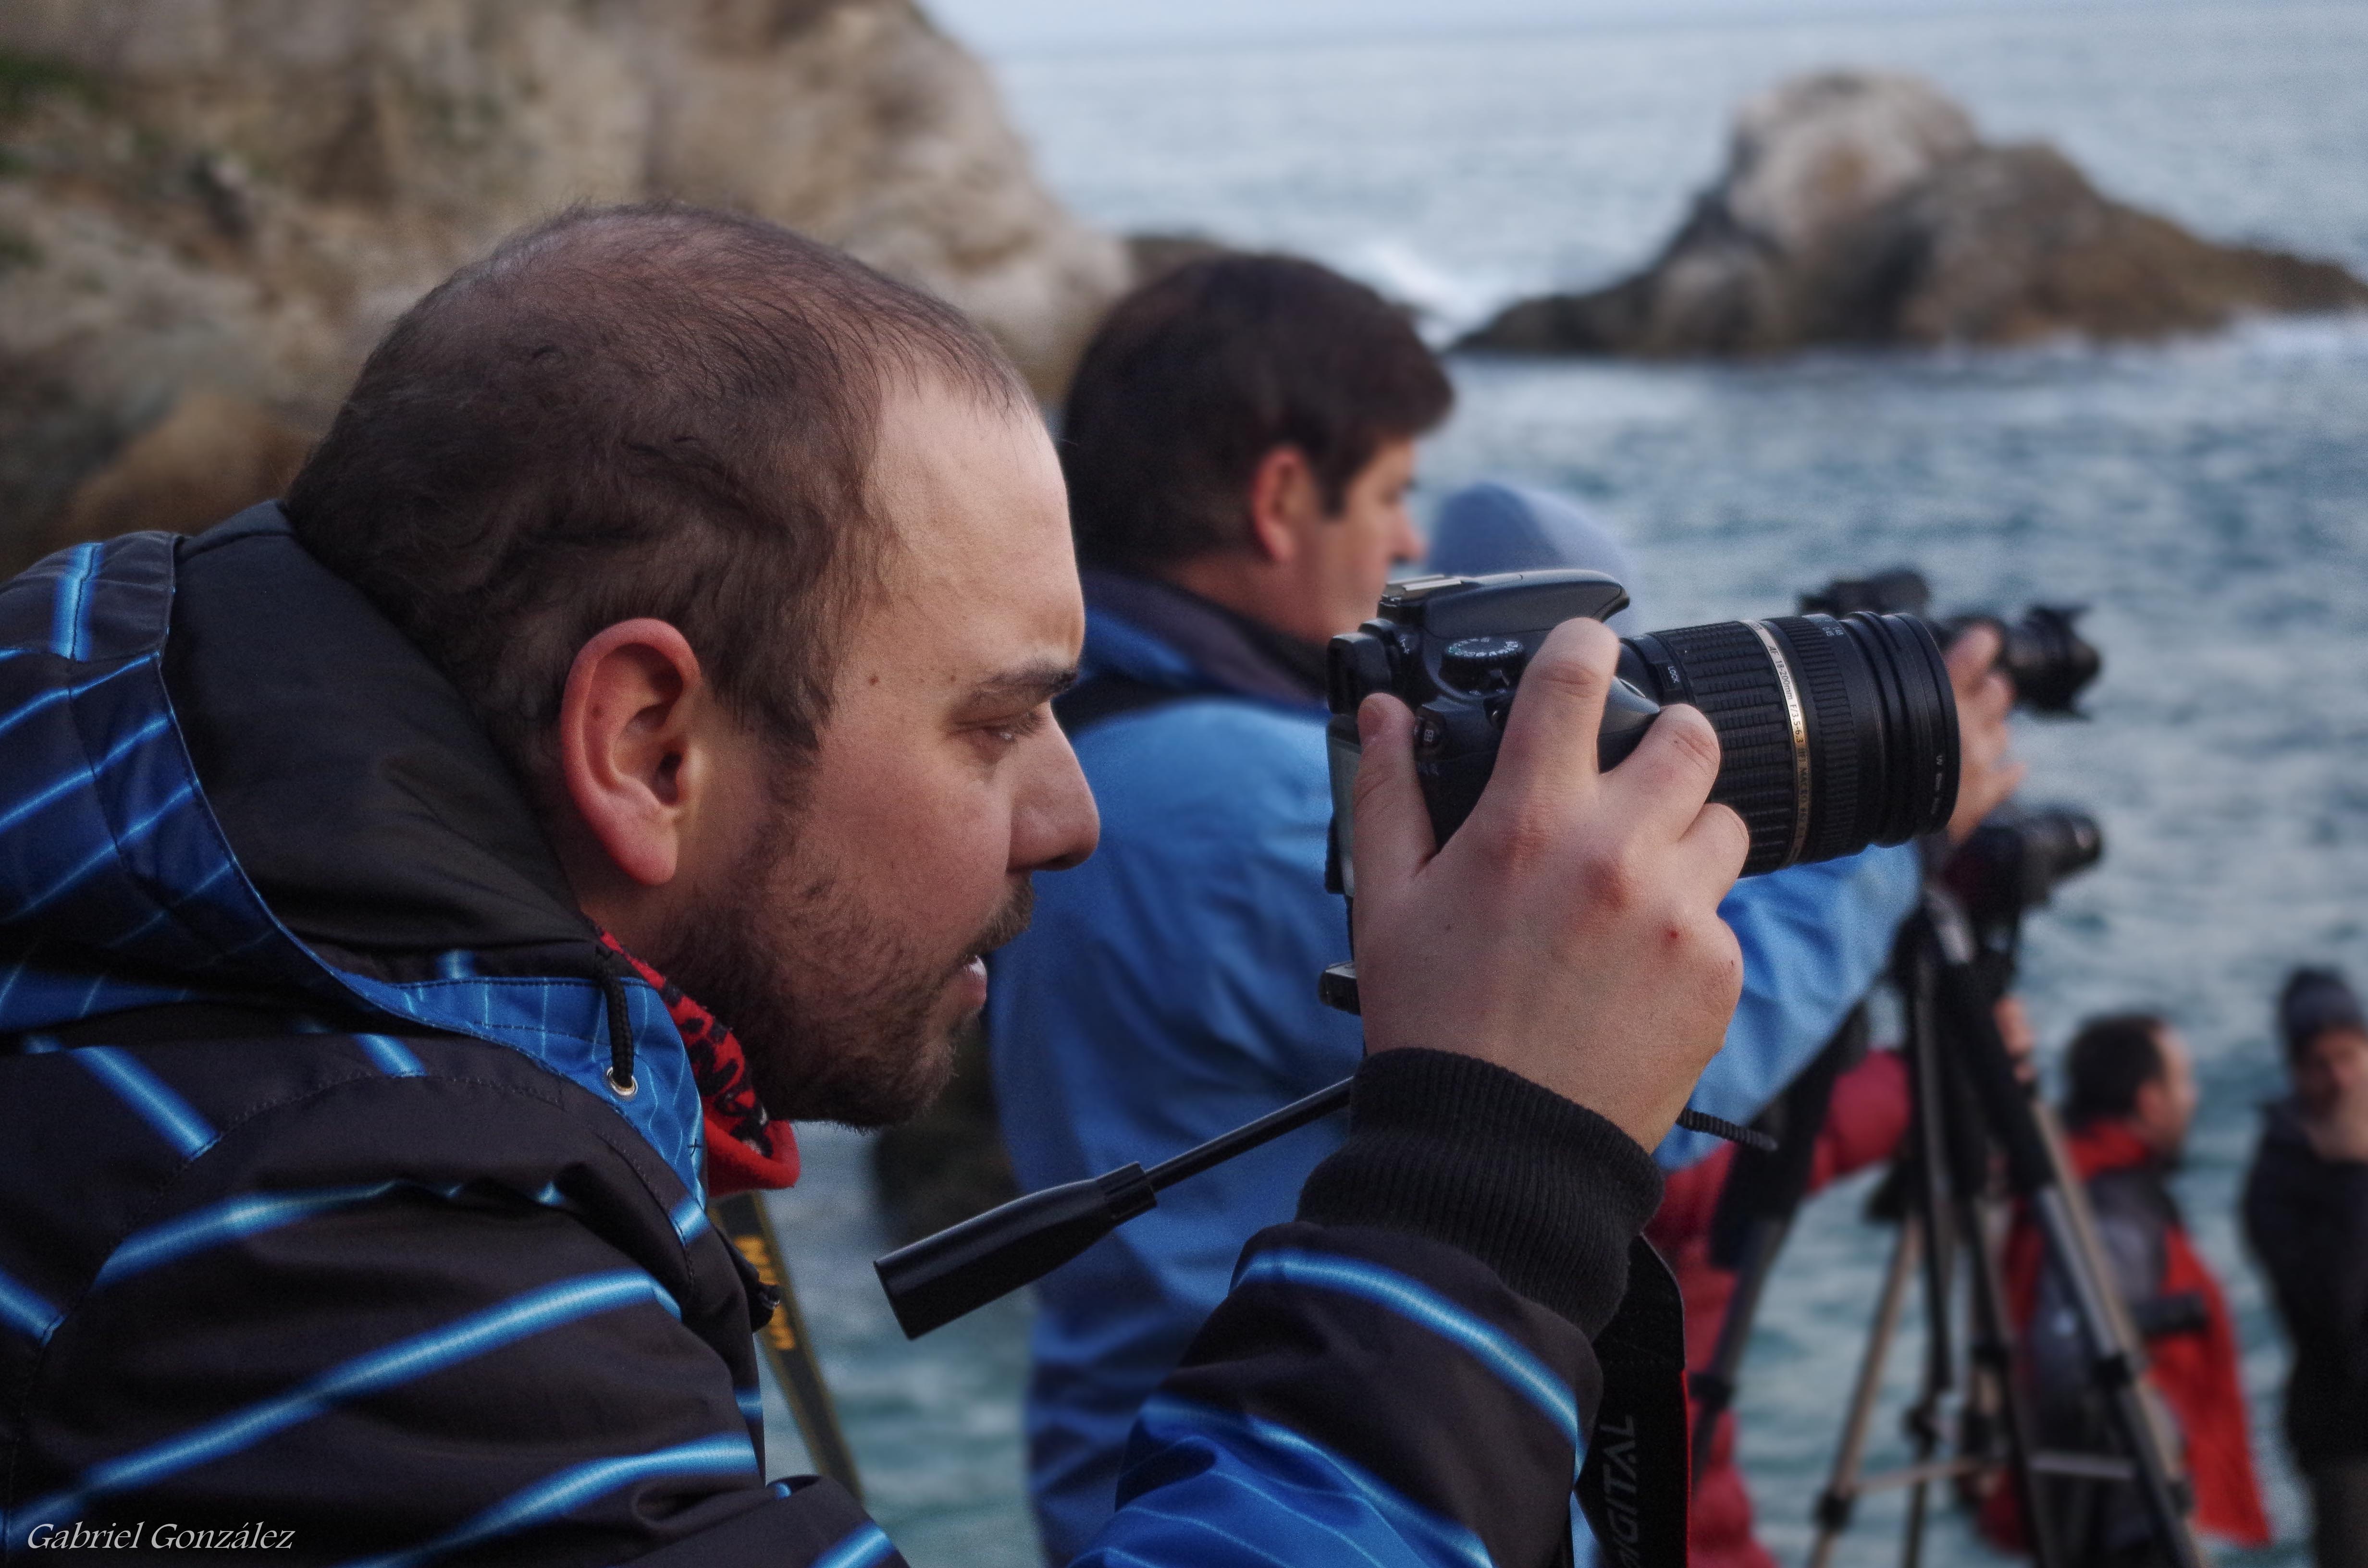
people, xovesphoto, gphoto, novellanaprincipadodeasturiasespa a, camera operator, endurance sports